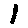
Label: 1